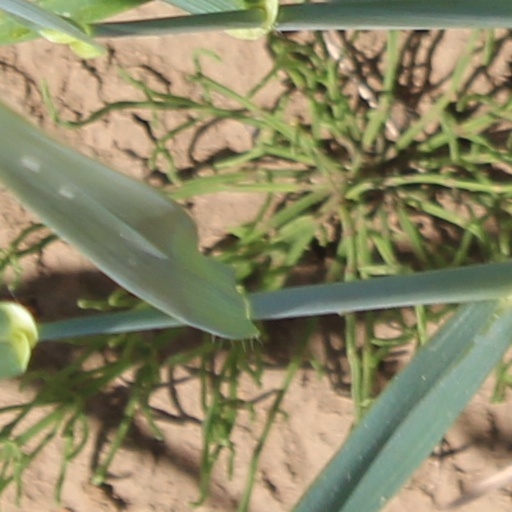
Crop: wheat